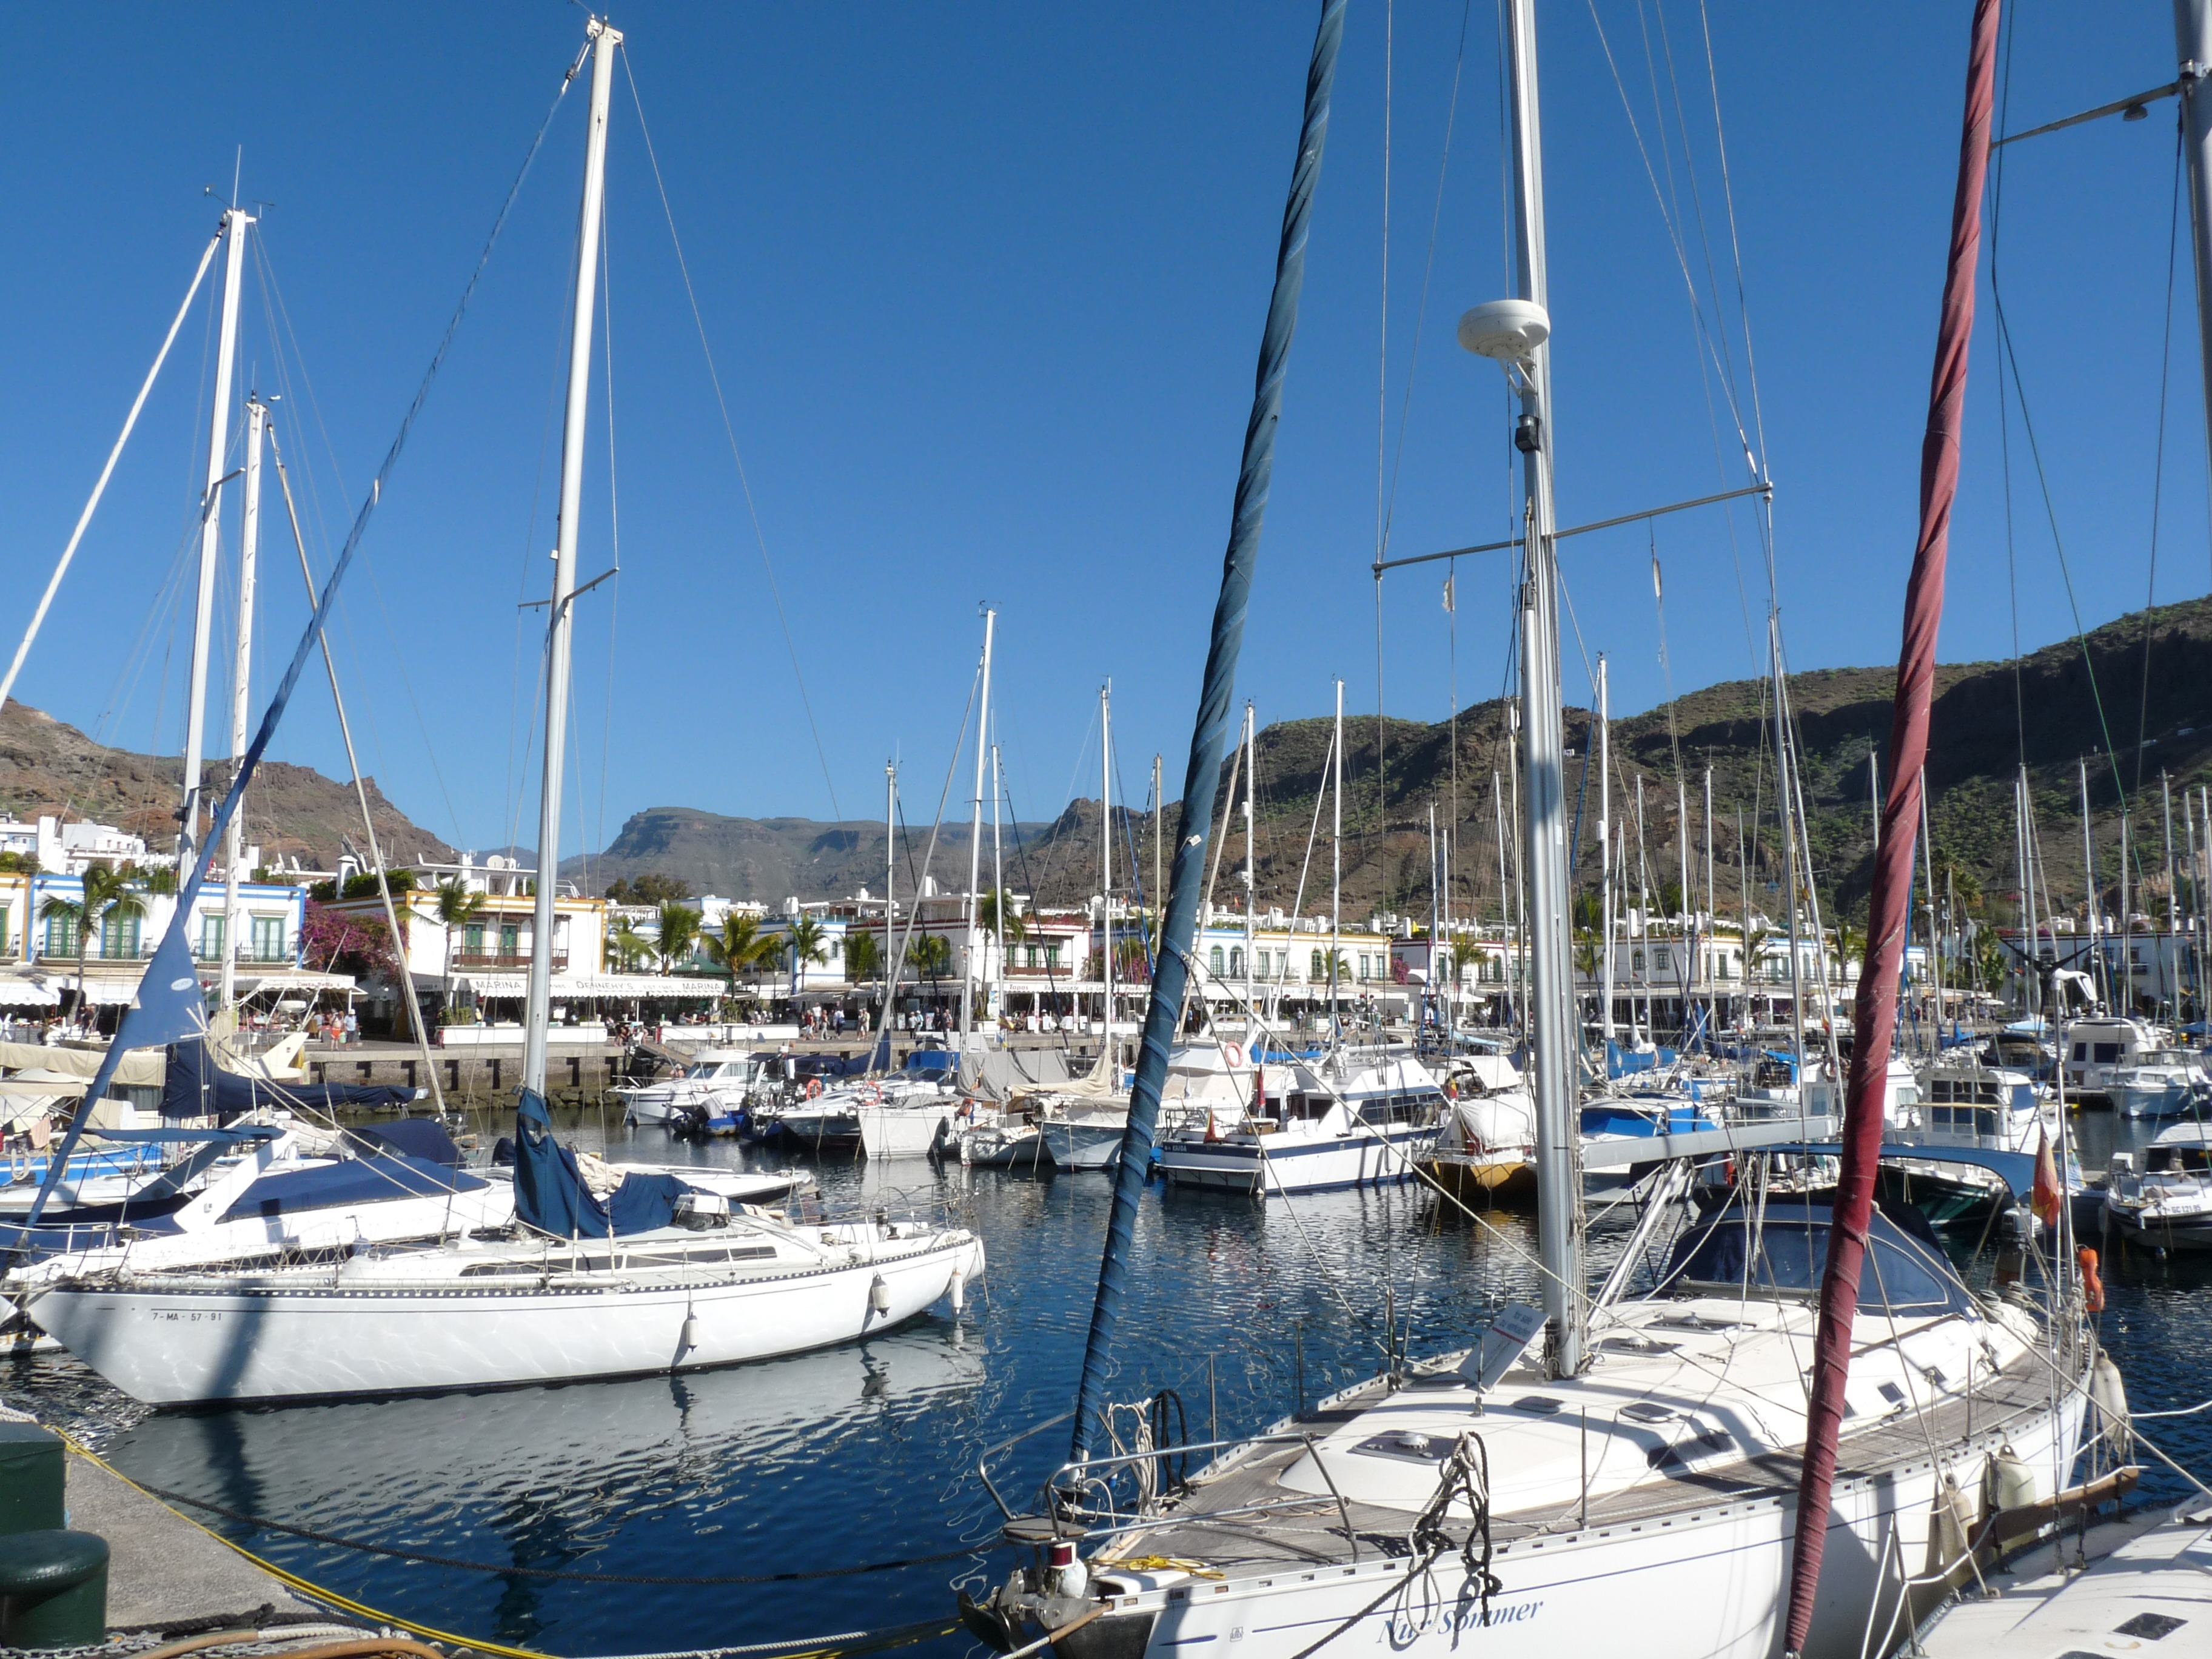
sea, dock, sunshine, boat, vehicle, mast, sailing, yacht, harbor, marina, sailboat, sail, watercraft, schooner, sailing boat, sailing ship, sailing boats, canary islands, boat mast